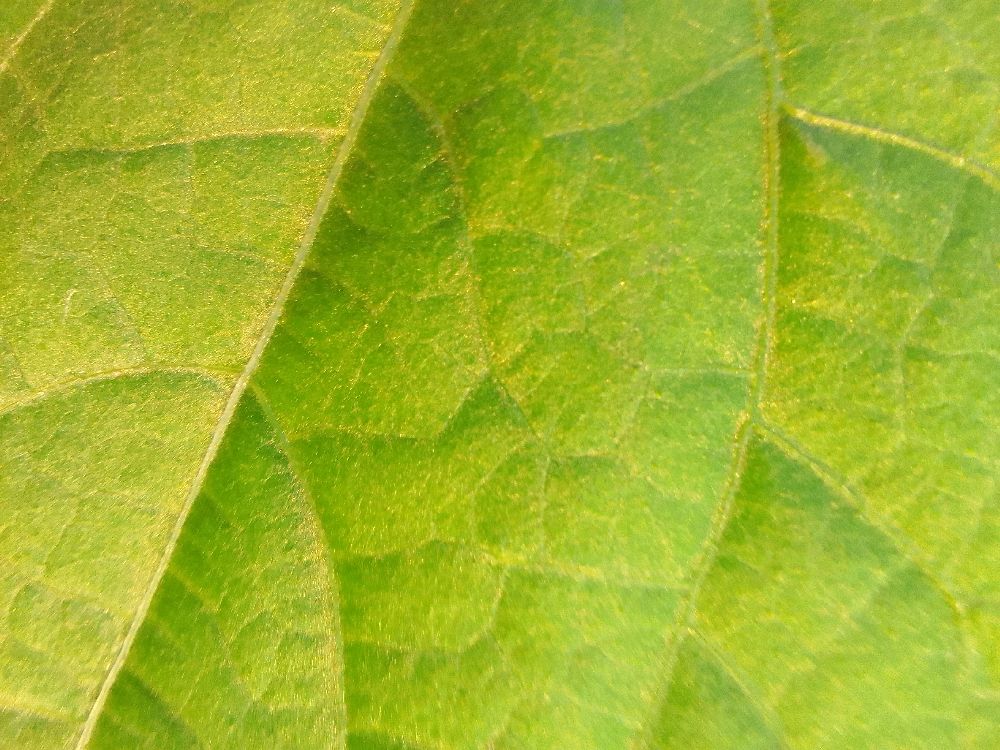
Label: healthy